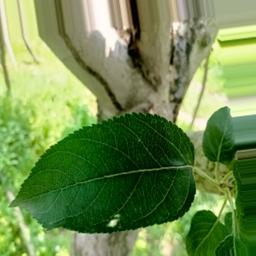
Label: Healthy